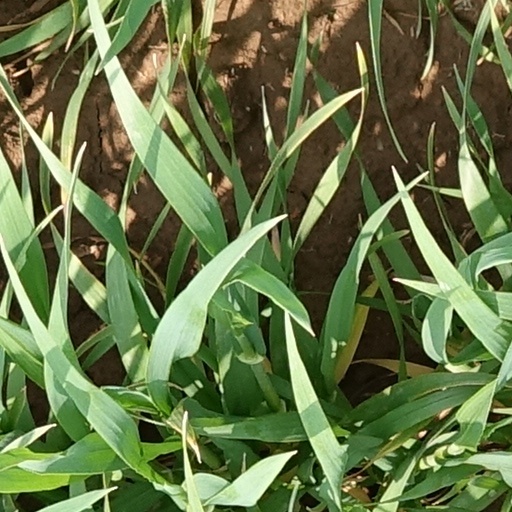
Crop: wheat